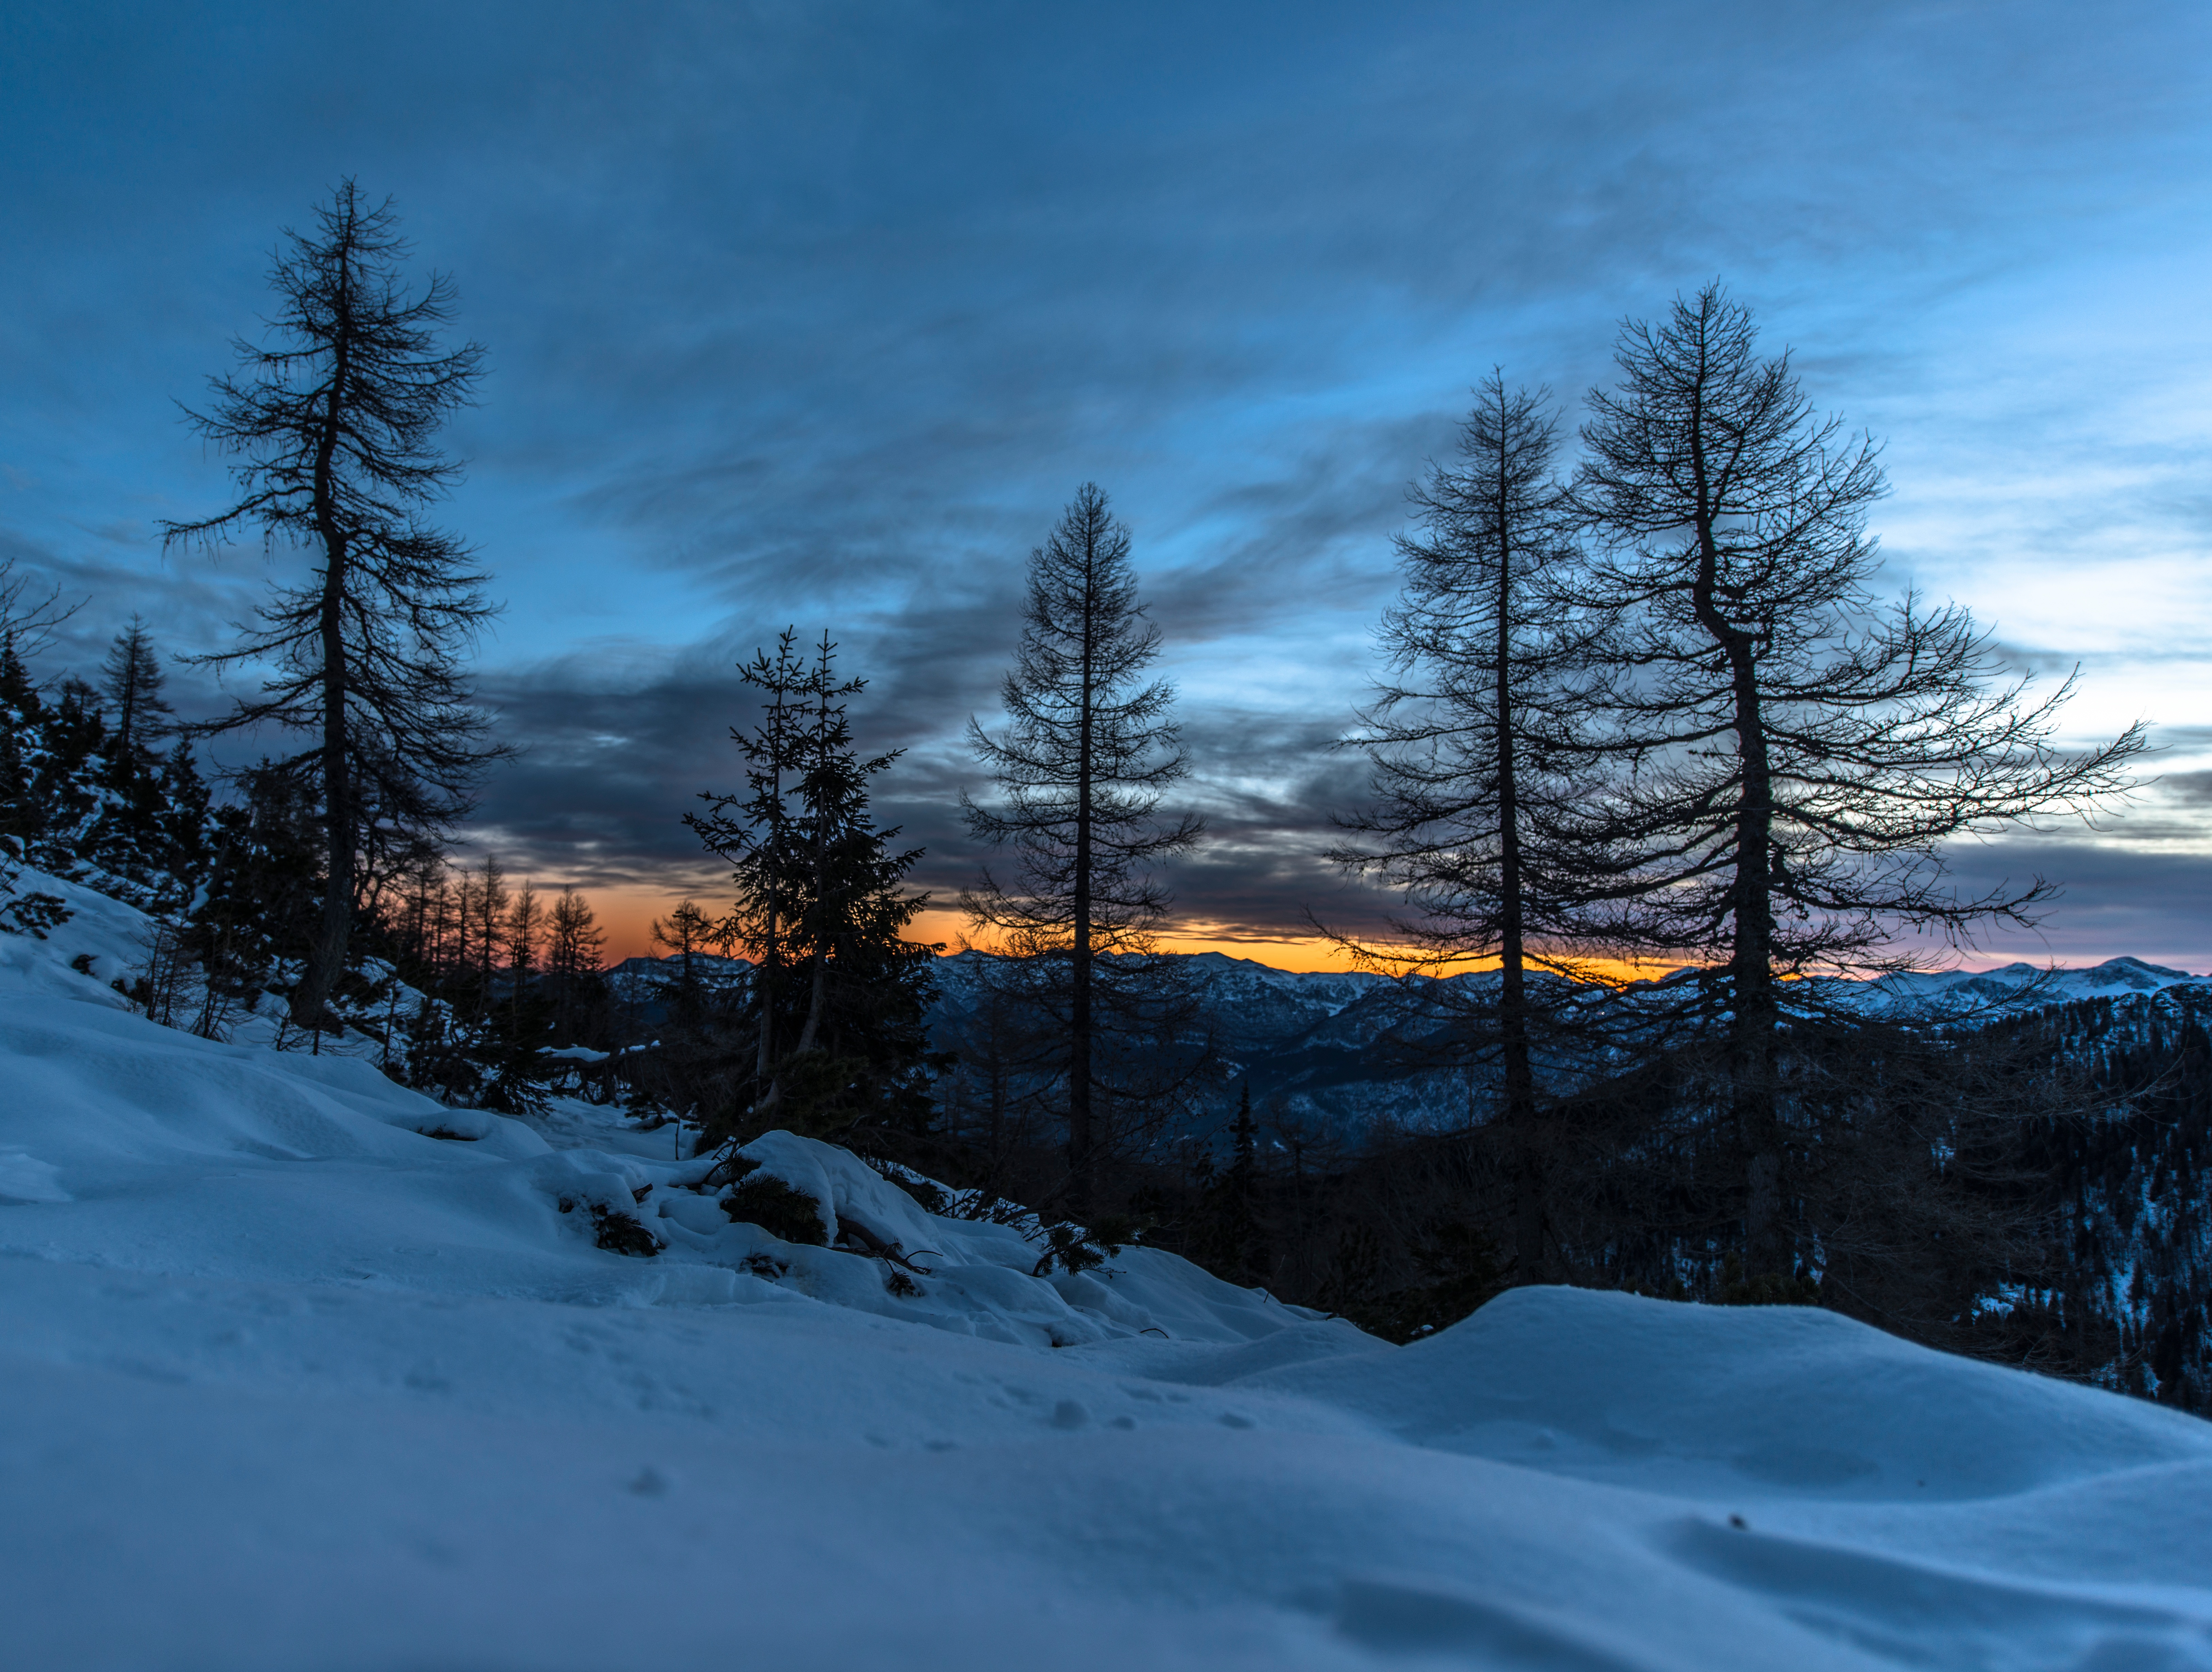
landscape, tree, forest, wilderness, mountain, snow, winter, cloud, sky, sunlight, mountain range, weather, season, freezing, natural environment, woody plant, mountainous landforms